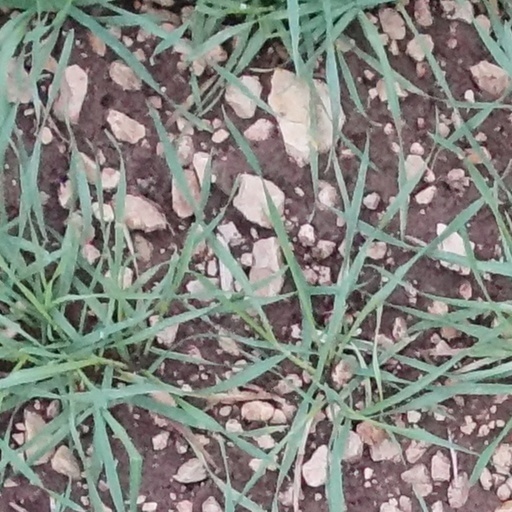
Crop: wheat